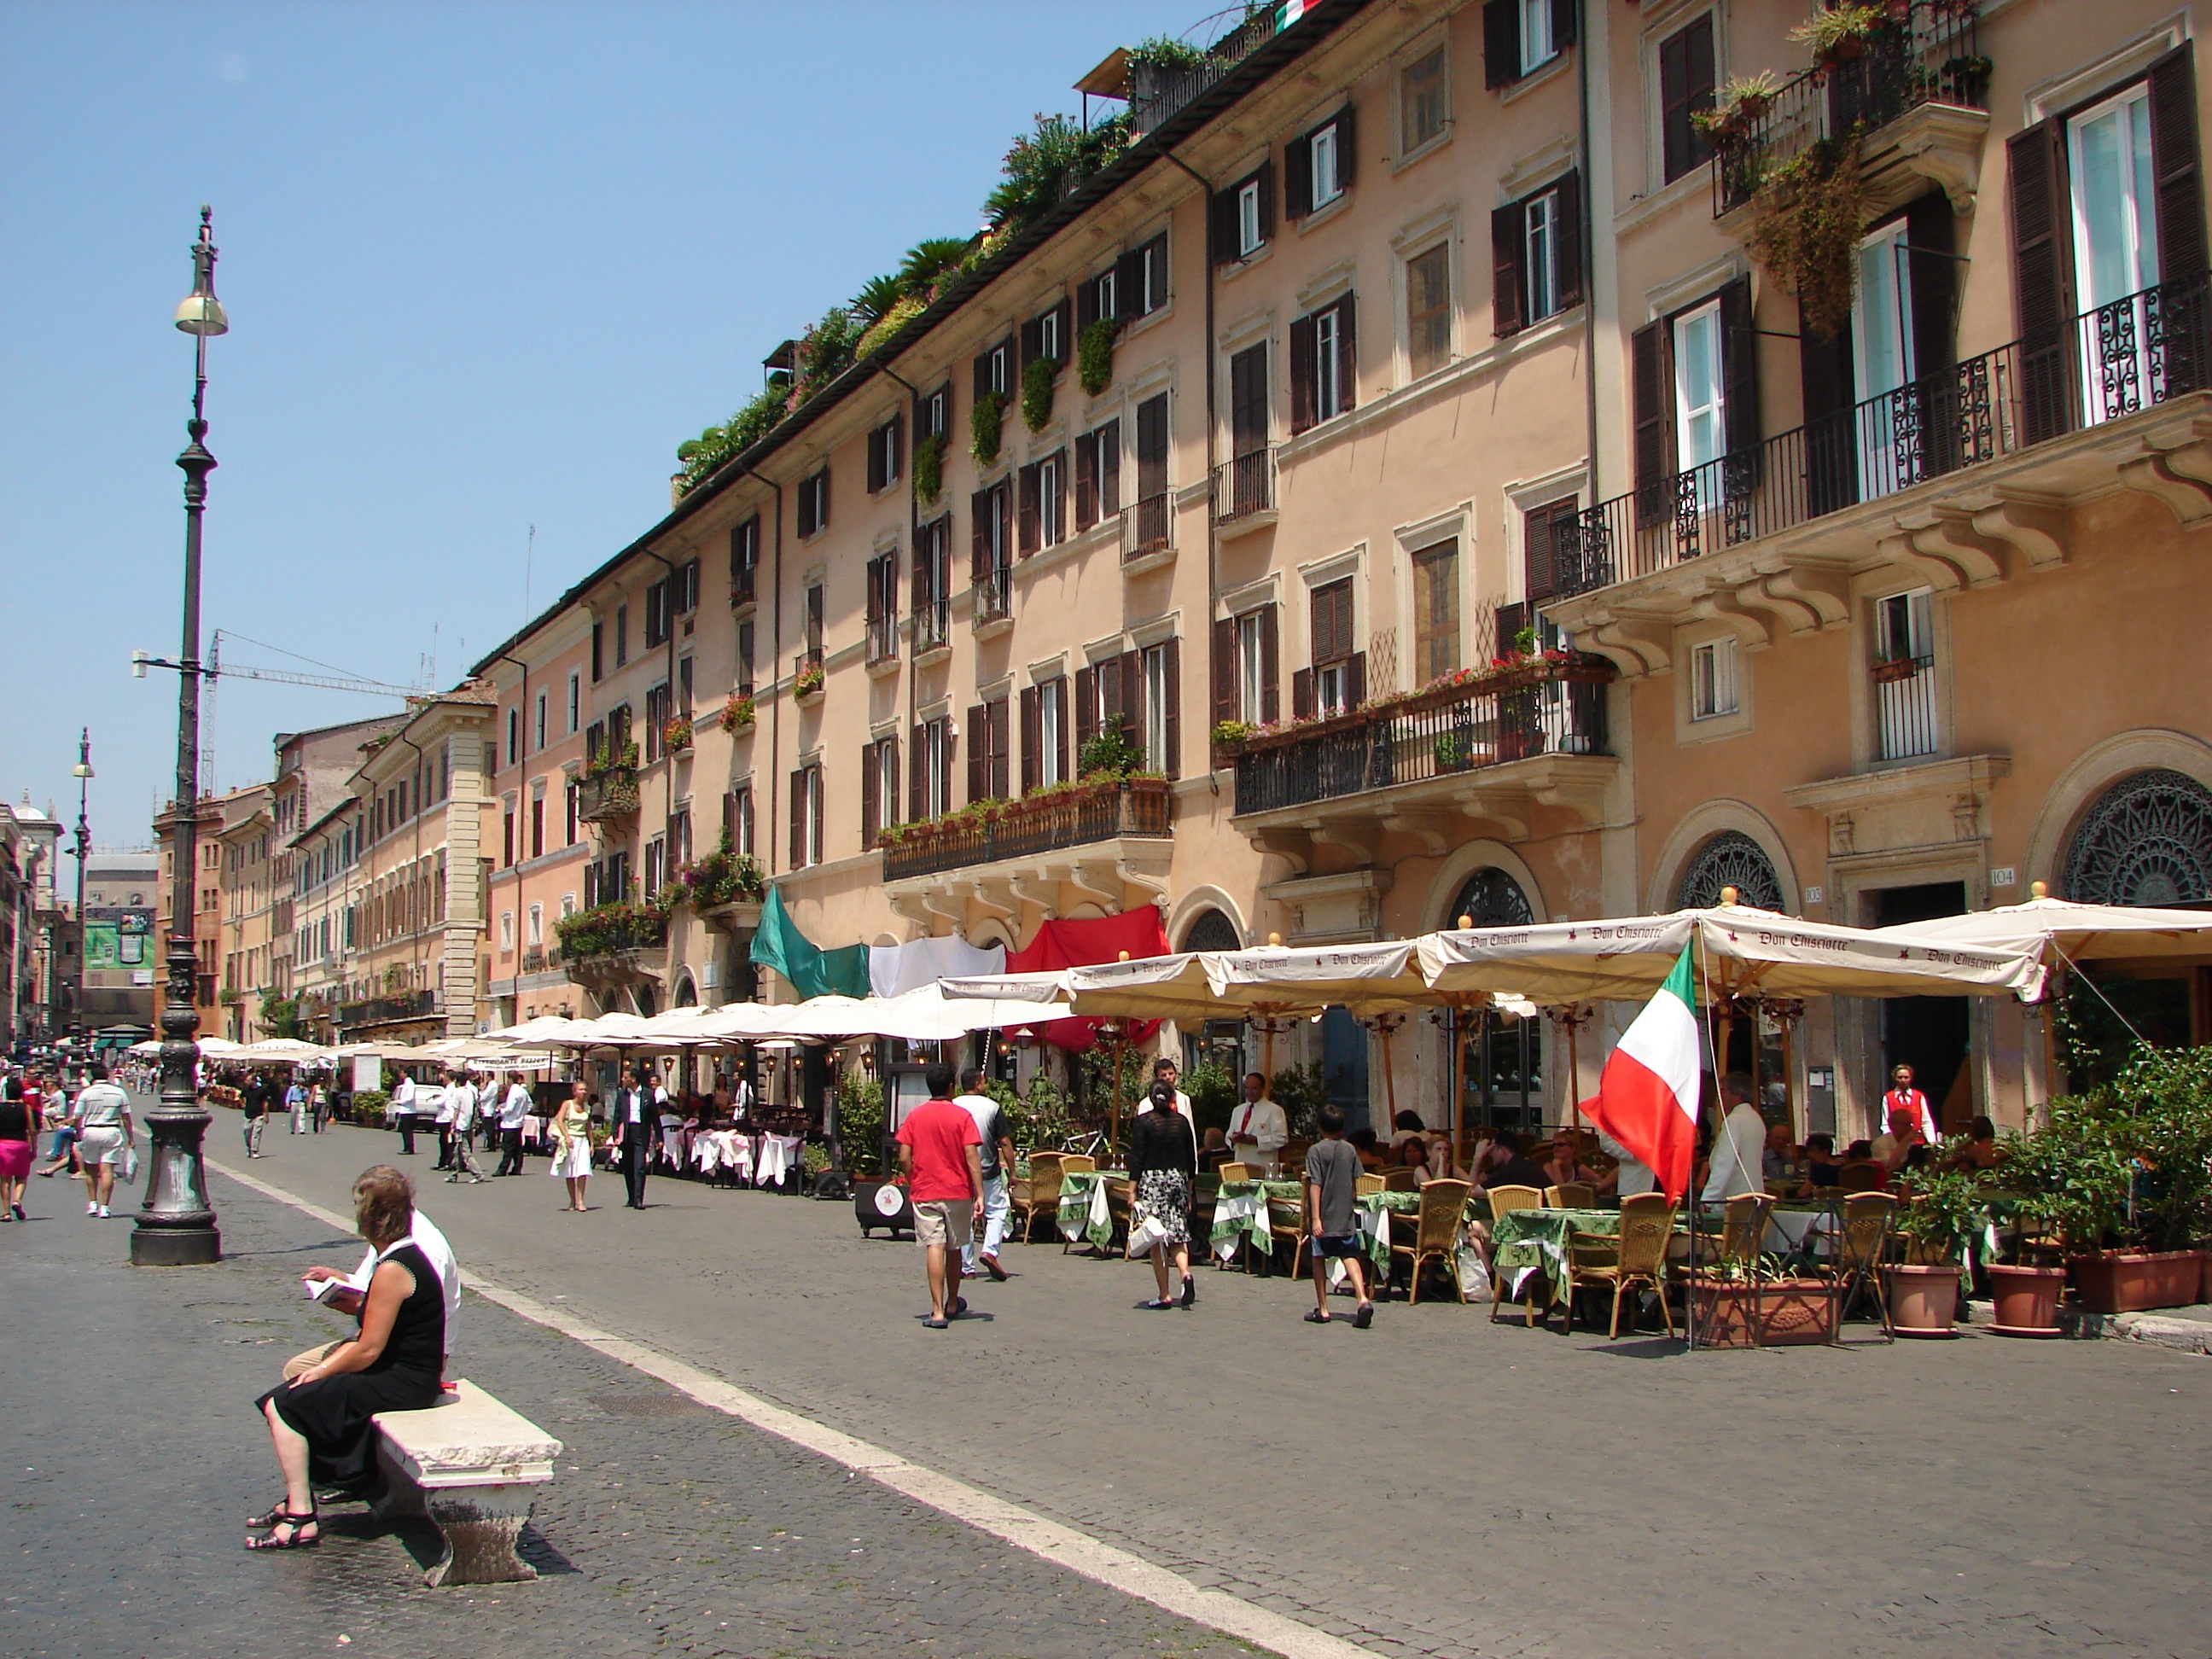
pedestrian, boardwalk, road, street, town, city, walkway, downtown, vacation, plaza, italy, sightseeing, tourism, public space, rome, buildings, tourists, infrastructure, town square, famous, piazza, italian, destination, neighbourhood, navona, eatery, urban area, city square, piazza navona, human settlement